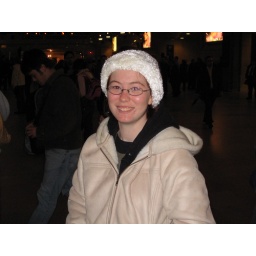
Angel in her white jacket and hat standing in Grand Central Station in NYC before we head out.